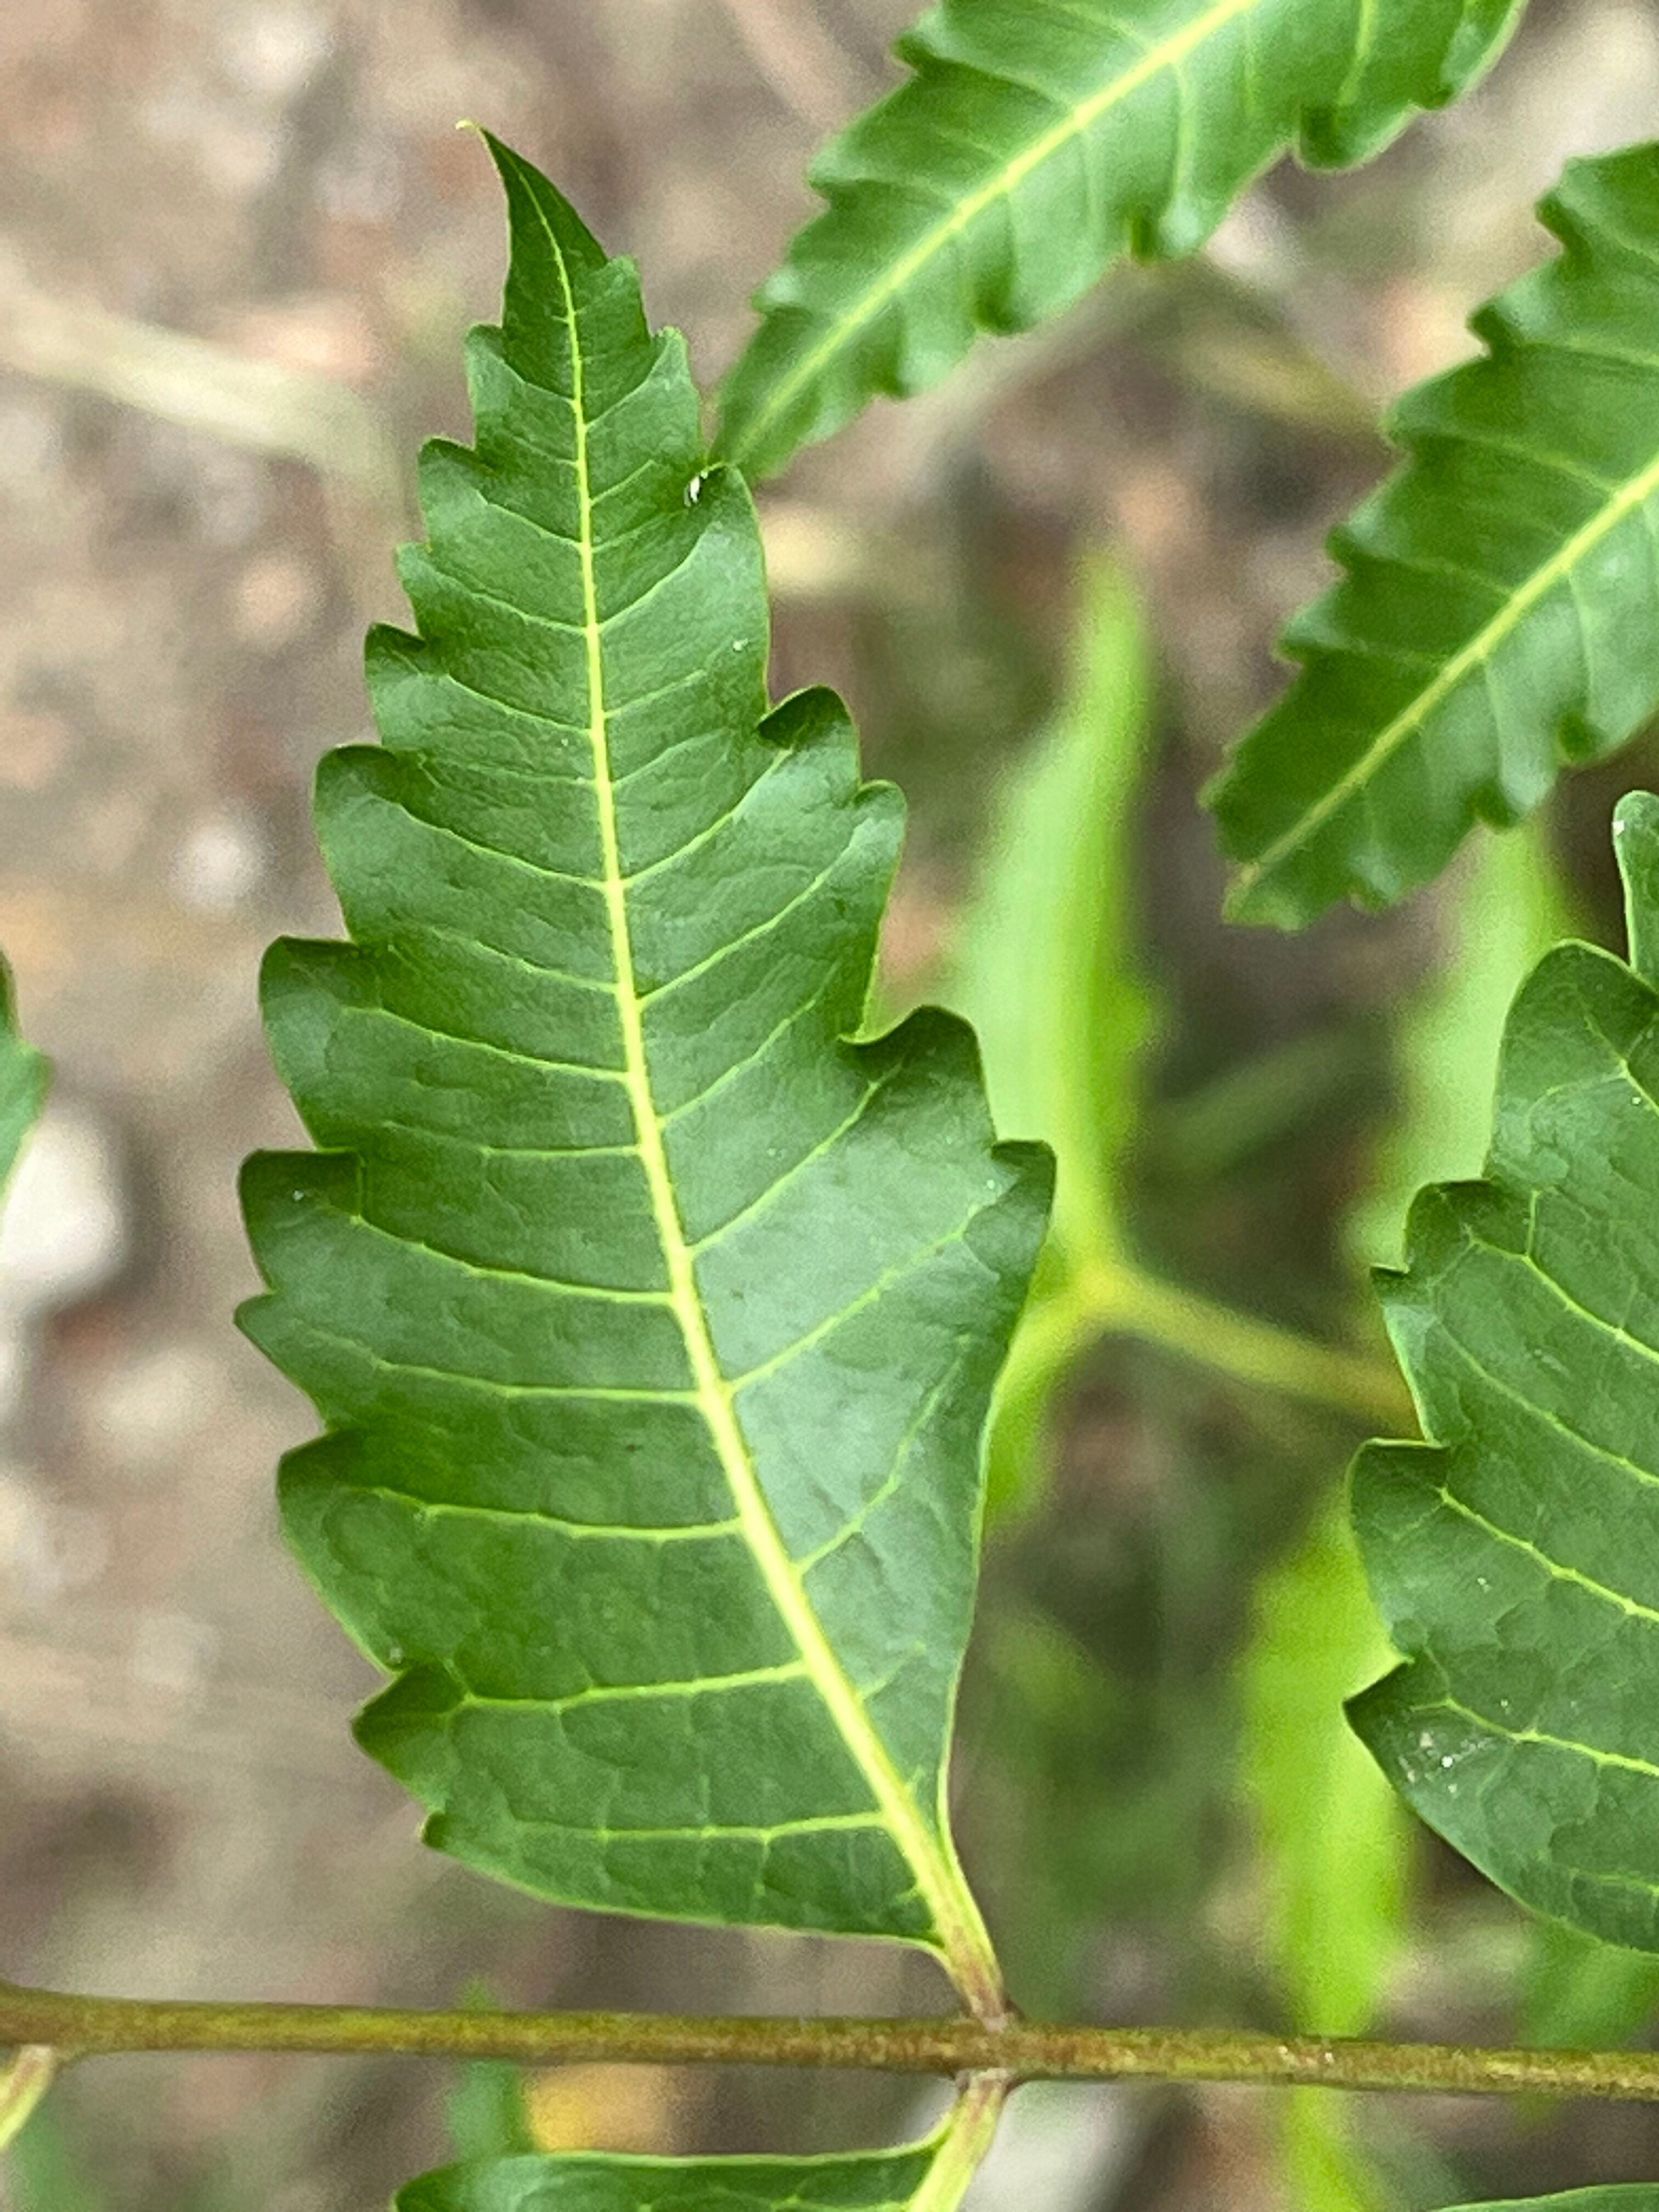
Plant species: azadirachta-indica